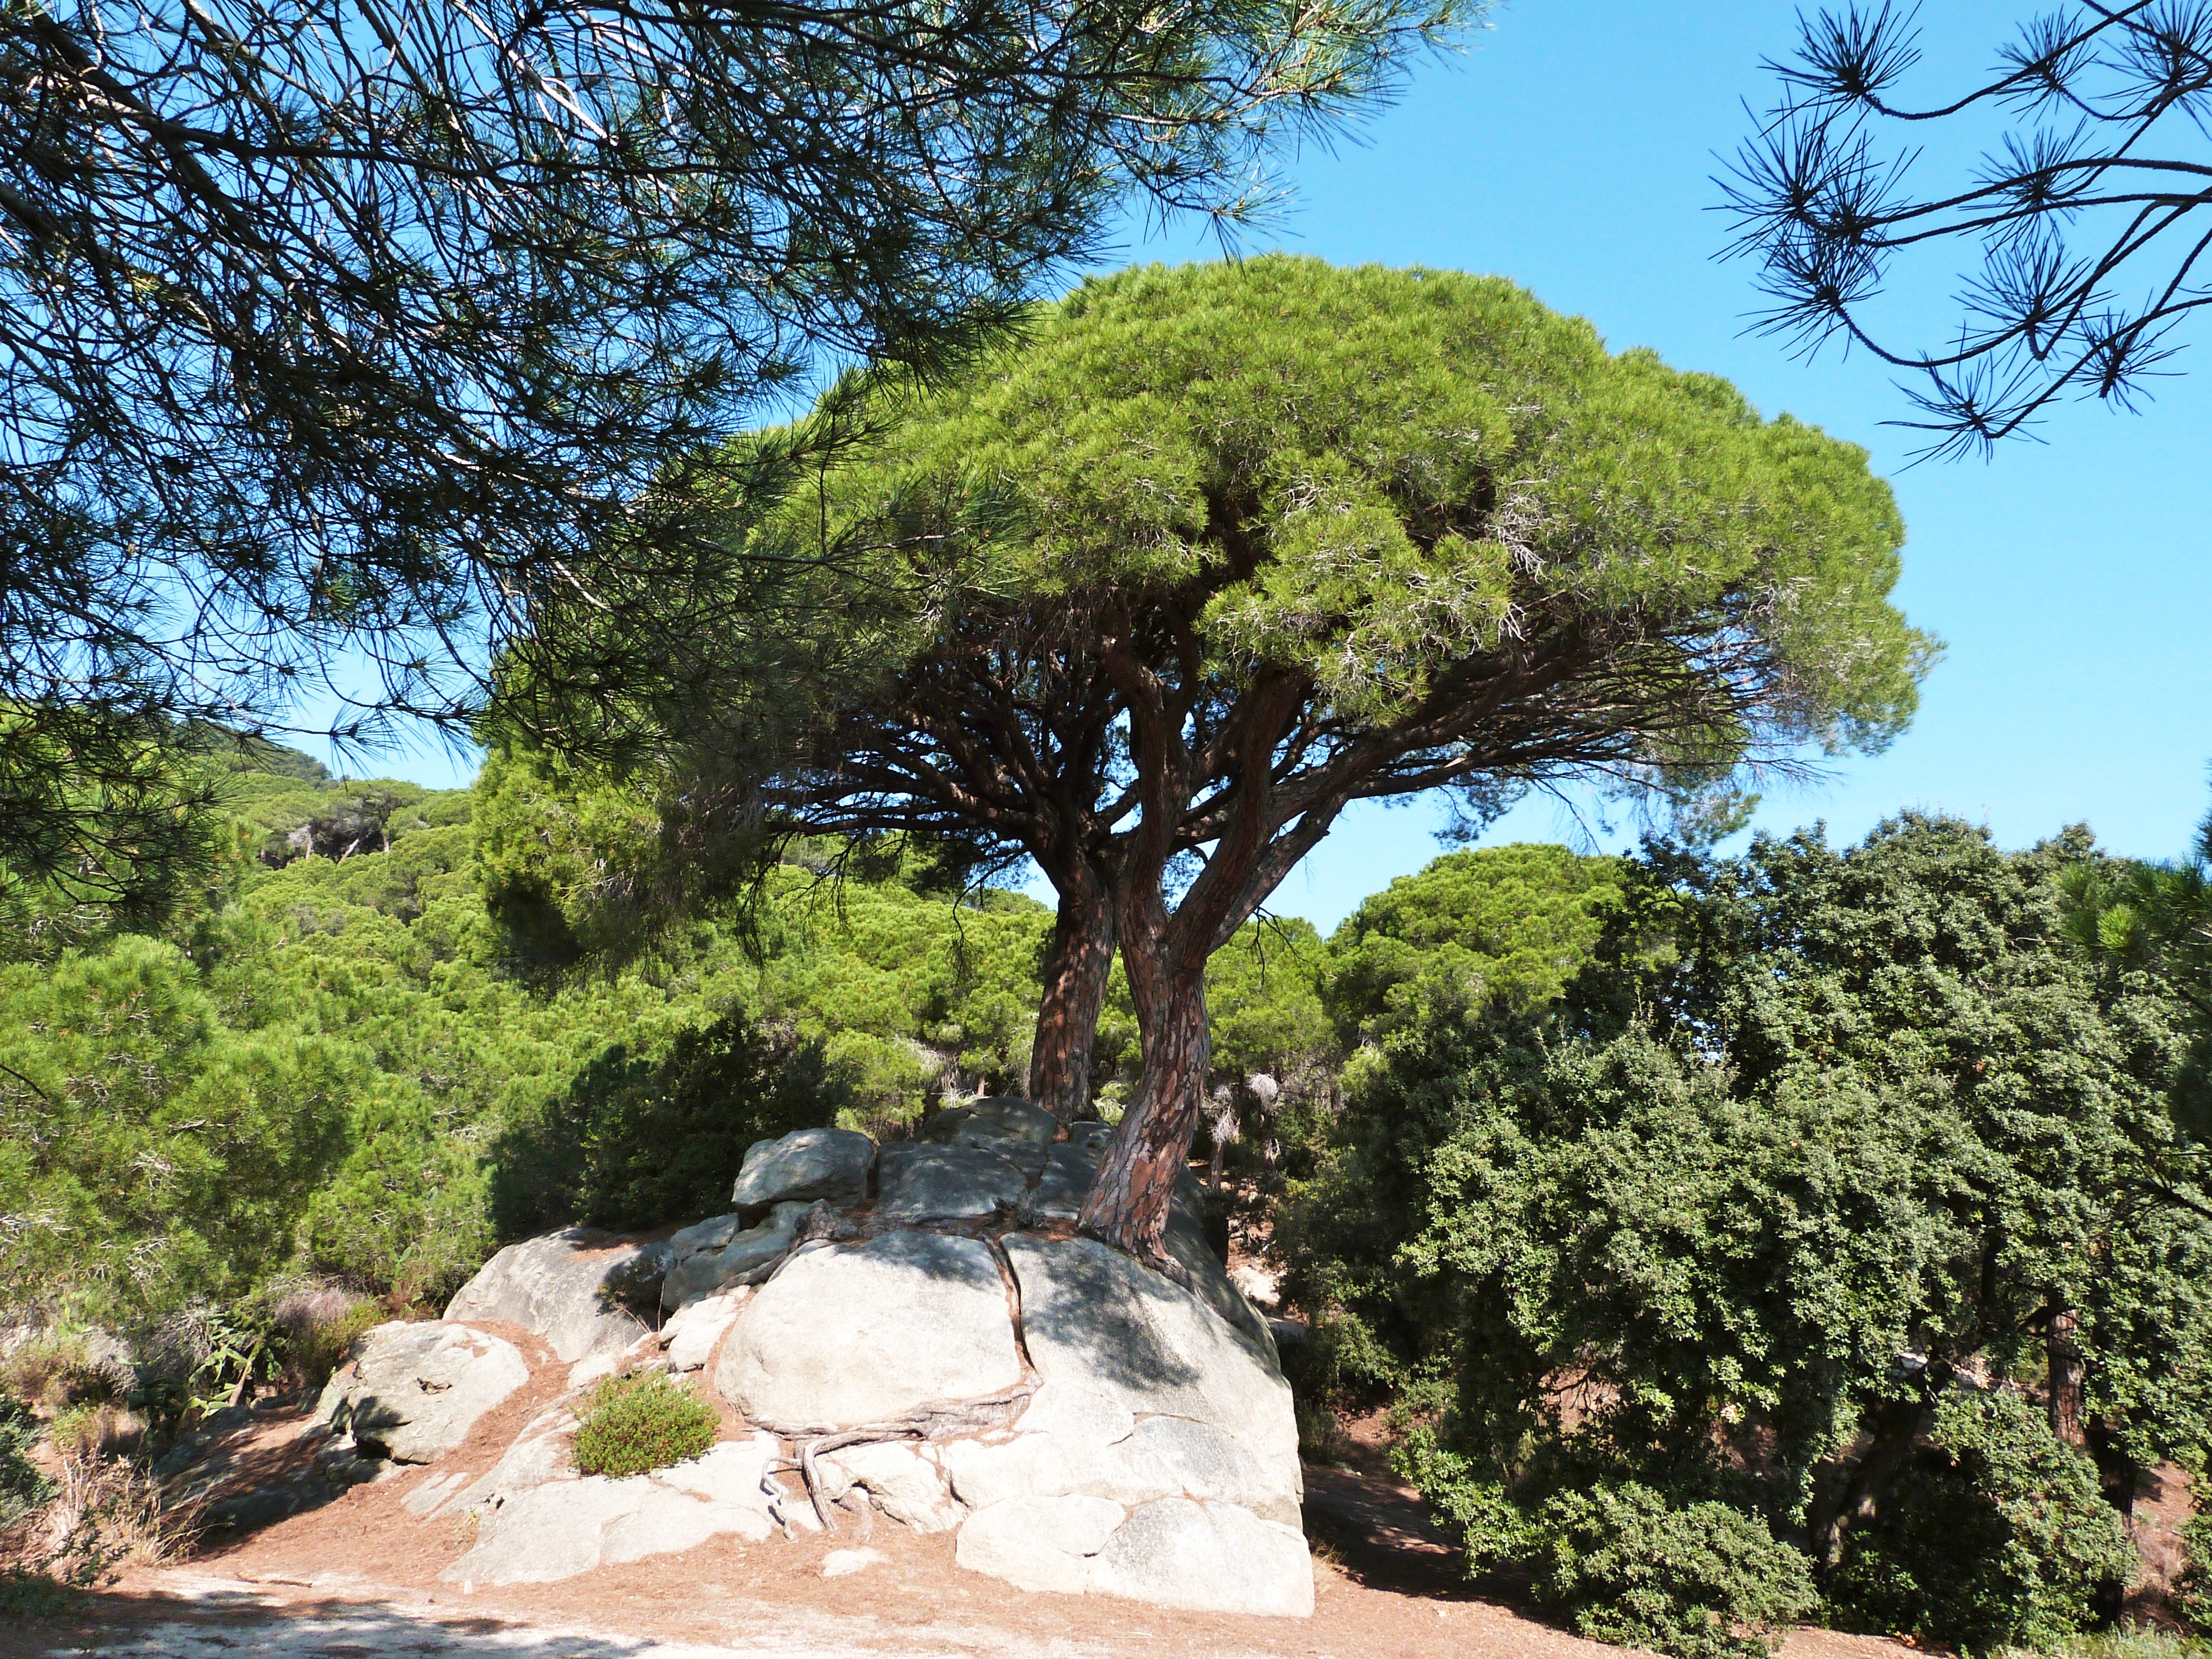
landscape, tree, nature, forest, plant, flower, pine, green, botany, garden, flora, vegetation, shrub, catalonia, ecosystem, biome, woody plant, land plant